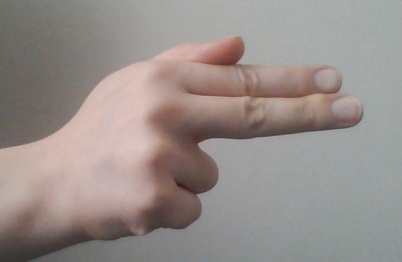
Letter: ghain